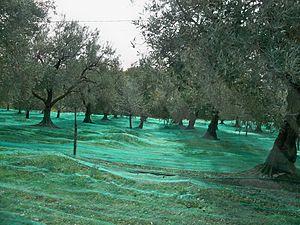
Oliviers sur la commune de Chateauneuf de Bordette
Le décret de classement du parc naturel régional des Baronnies provençales du 26 janvier 2015 a été publié au Journal Officiel le 28 janvier 2015. Le parc s’étend sur un massif entre Drôme et Hautes-Alpes. À cheval sur les Régions Auvergne-Rhône-Alpes et Provence-Alpes-Côte d'Azur, les Baronnies provençales sont reconnues au niveau national comme Parc naturel régional.